Saigon Children's Charity

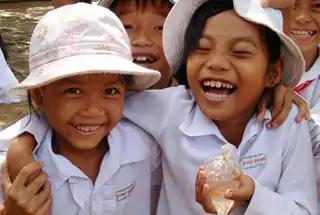

Saigon Children's Charity (saigonchildren) is a non-profit organization based in Ho Chi Minh City that provides direct support to disadvantaged children in order to ensure wider access to education in Vietnam. The organisation was established in 1992 and is registered with the UK Charity Commission. saigonchildren is also registered as a non-profit organisation in Vietnam and the US.